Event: Nepal Earthquake
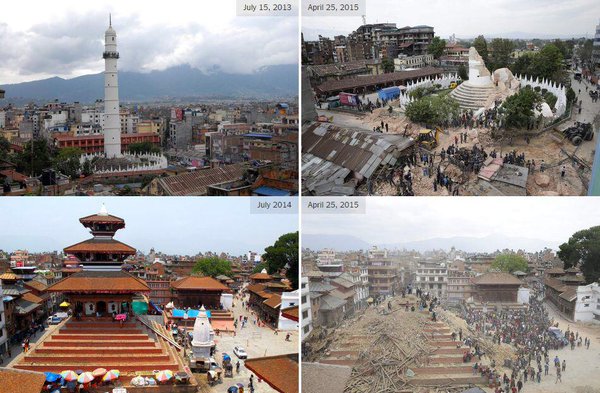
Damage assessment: damage